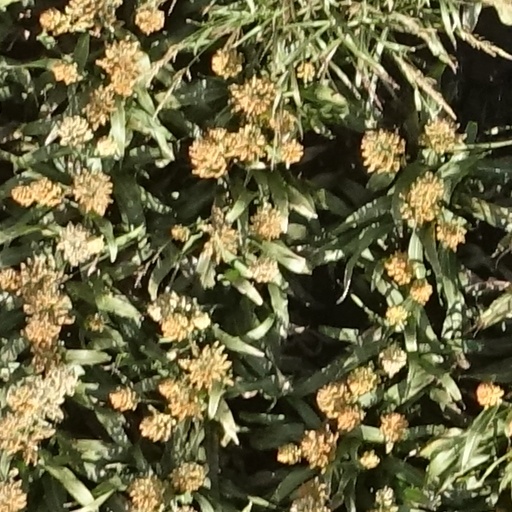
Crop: sorghum